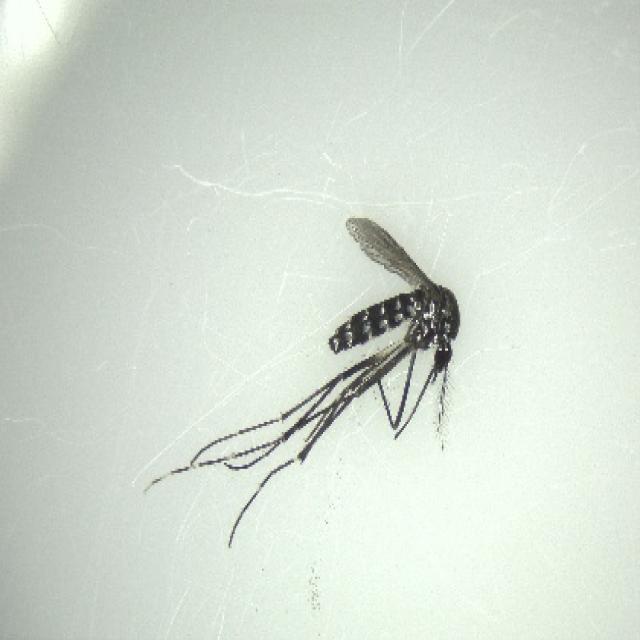
Species: aedes_albopictus